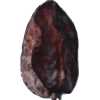
Label: carambola